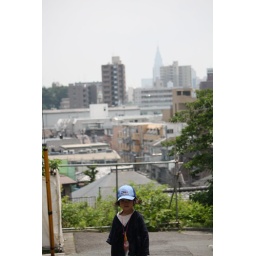
This shot taken walking on the hill. The docomo tower is visible in the distance in Shinjhyuku Tokyo Japan.